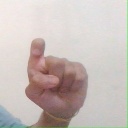
अक्षर: इ